Space Invaders Part II

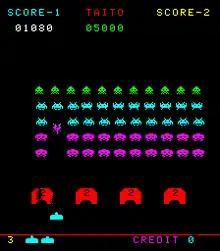
Arcade version screenshot. The player (bottom) is exchanging shots with a formation of aliens.

"Space Invaders Part II" is a fixed shooter with mechanics similar to its predecessor. The player controls a laser base which must eliminate all of the aliens that march down from the top of the screen, who plot to take over Earth. Aliens slowly move towards the edge of the screen and then move downward, increasing in speed as more aliens are killed. The player can protect their laser base from incoming projectiles by hiding underneath large shields, which become damaged when hit by projectiles fired by either the player or aliens. A UFO will occasionally appear at the top of the screen, which can be shot down for bonus points.